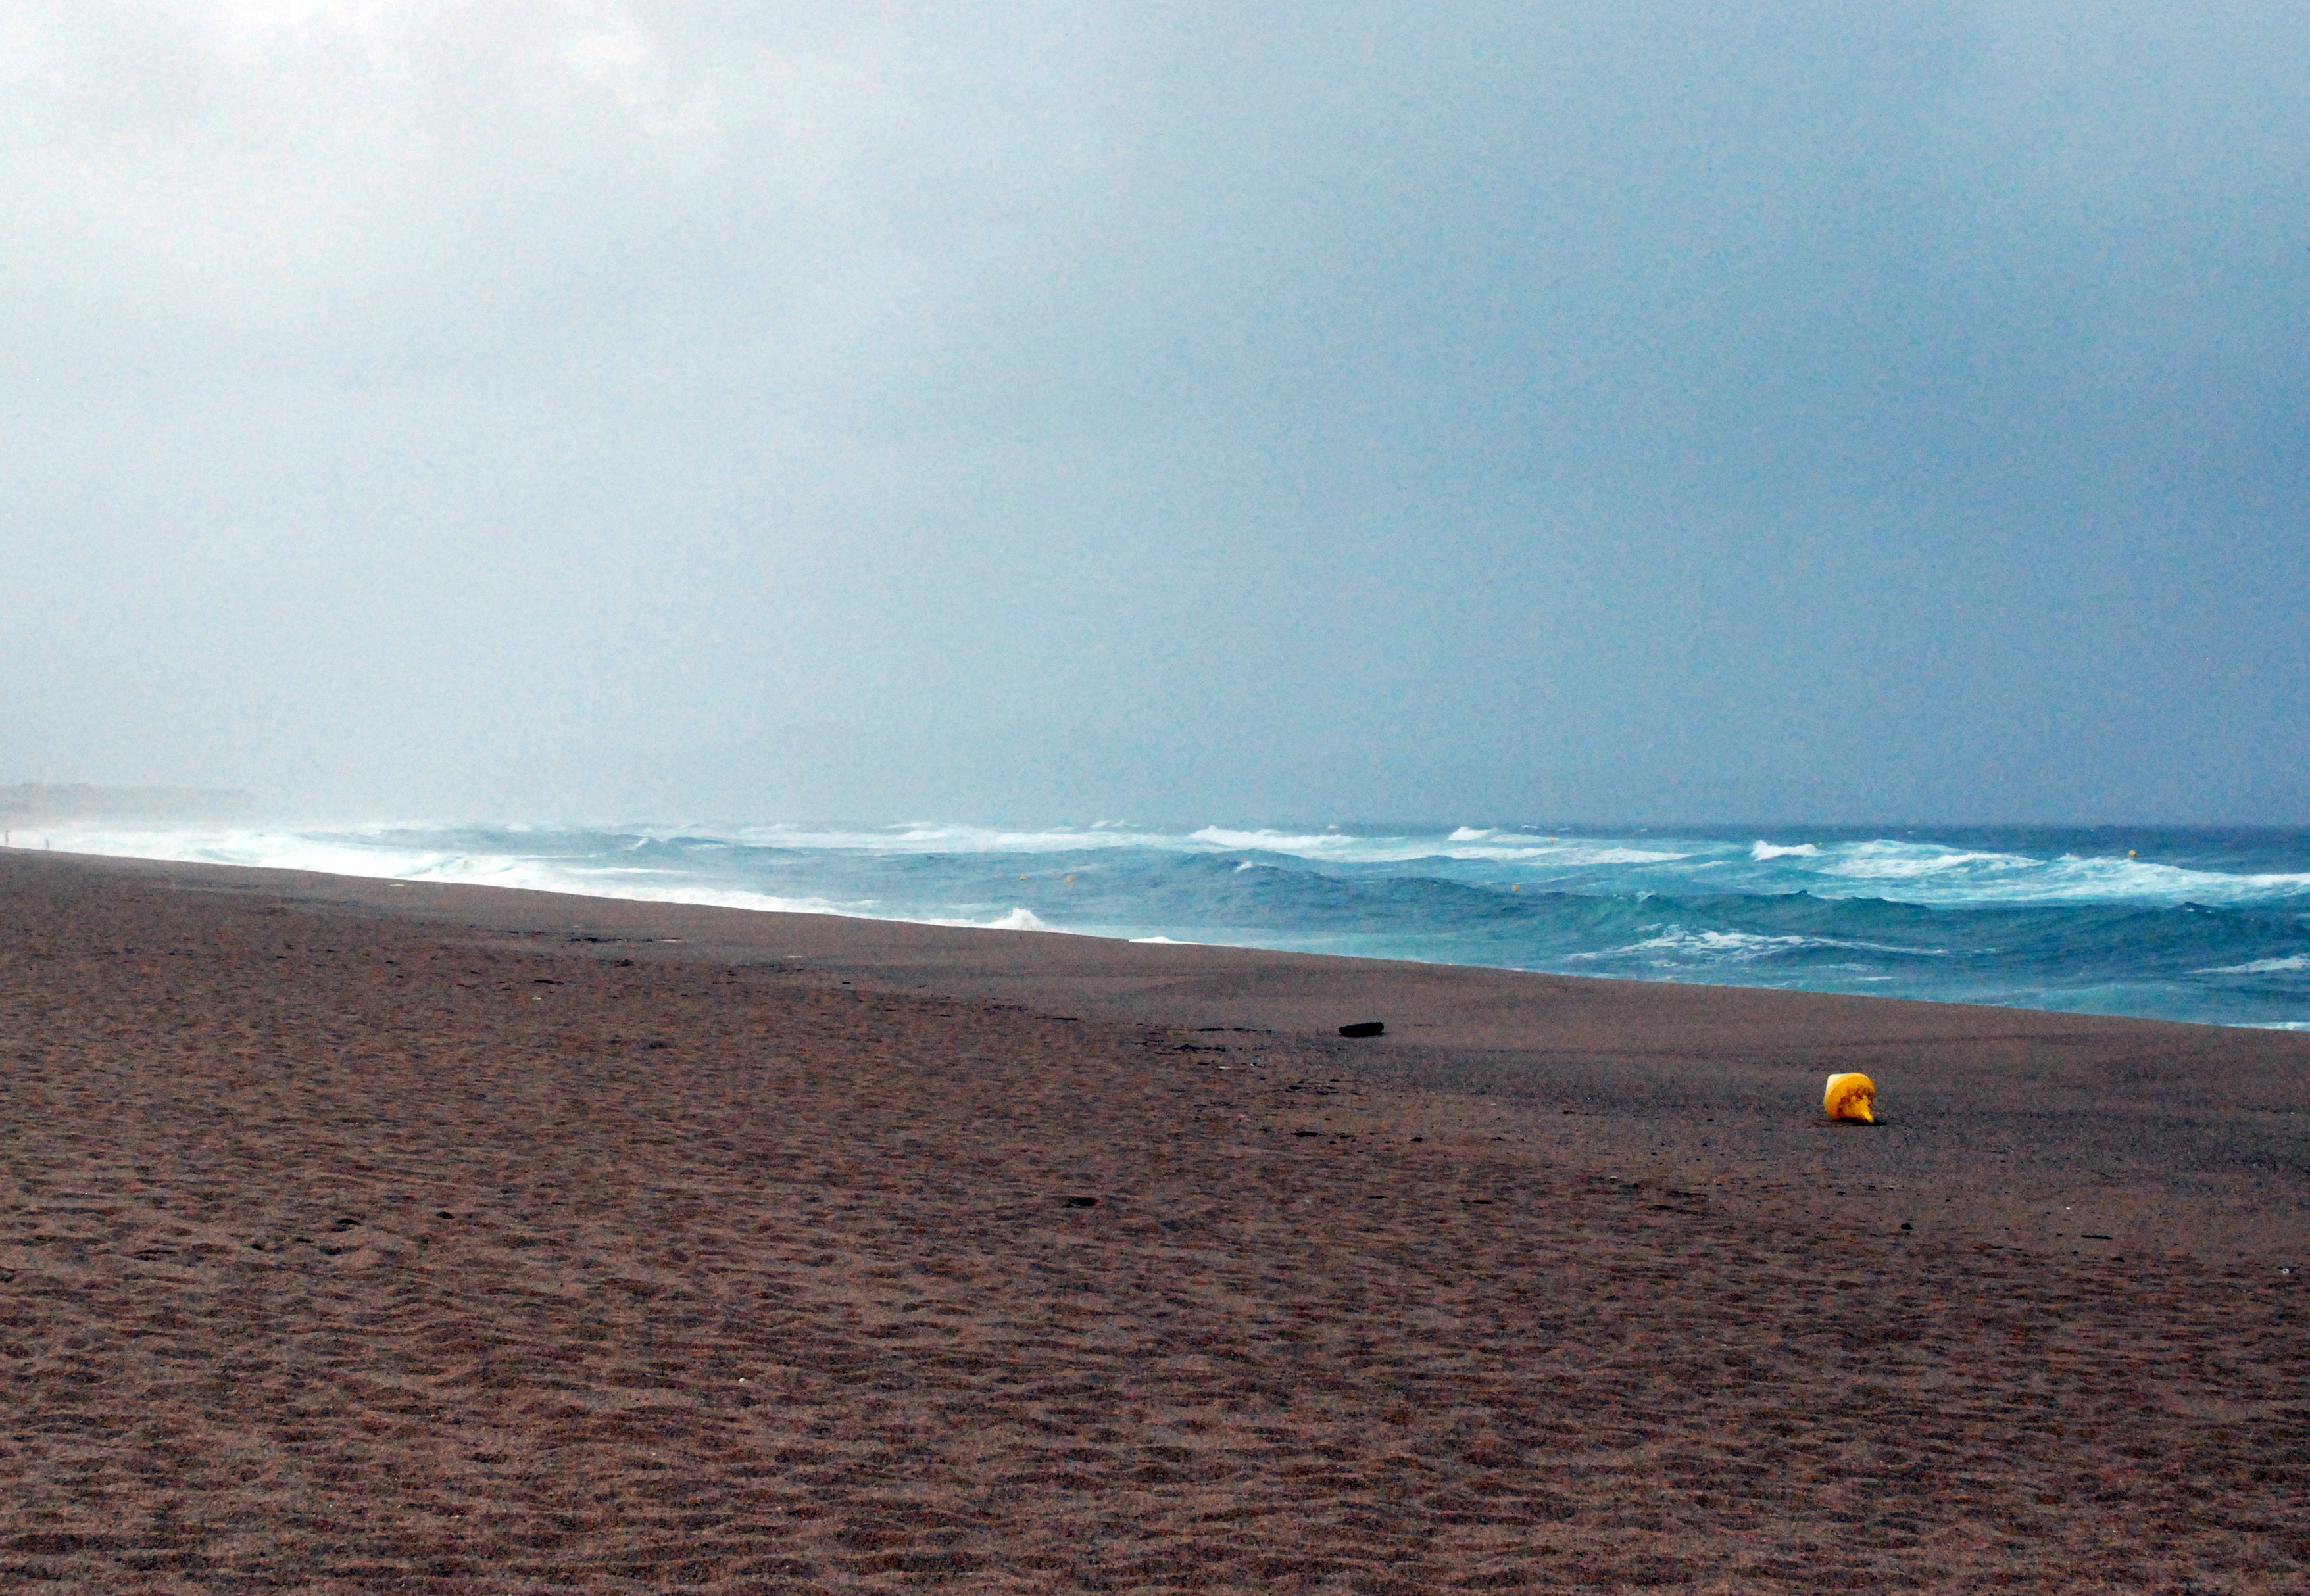
beach, sea, coast, water, sand, ocean, horizon, shore, wave, seaside, seascape, bay, body of water, waves, windy, cape, wind wave